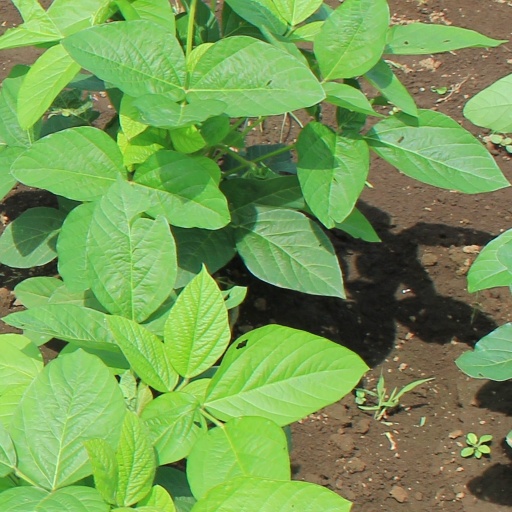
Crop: soybean